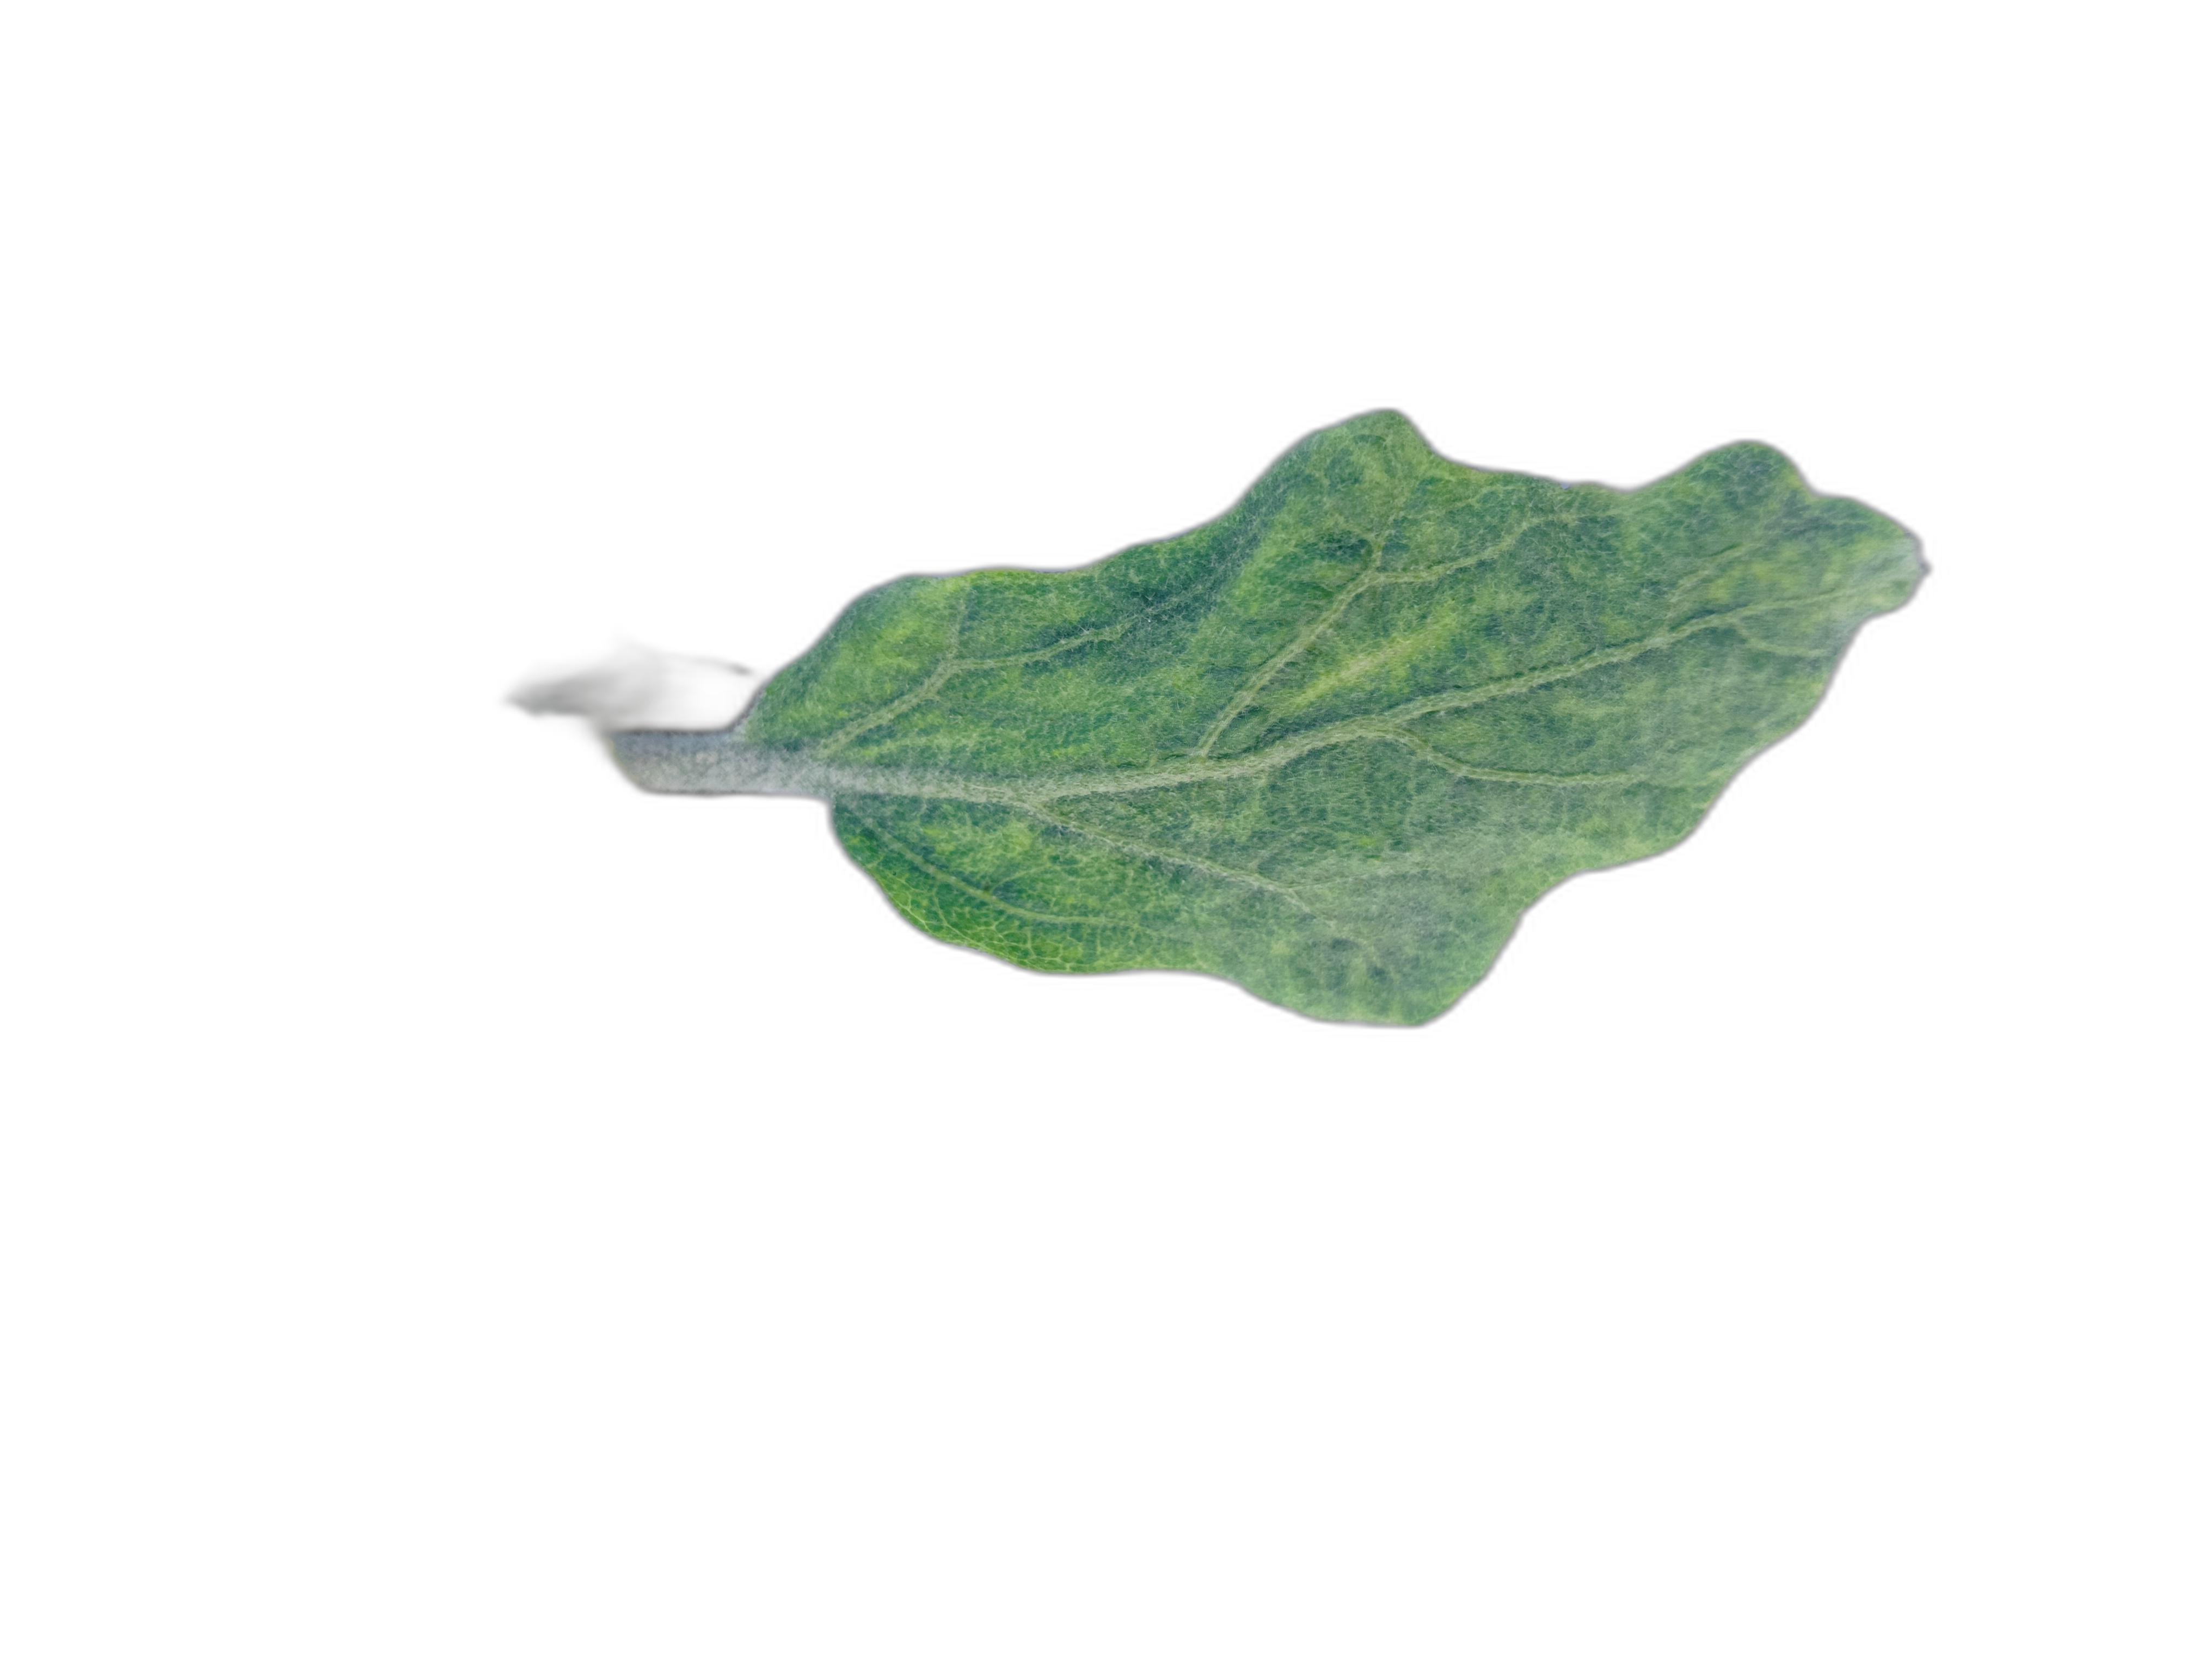
Label: Mosaic Virus Disease